Felipe Calderón

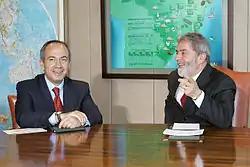
Felipe Calderón And Luiz Inácio Lula da Silva, President Of Brasil

The Mexican government has also ordered Mexican soldiers and federal police into several cities, most notably Tijuana and Ciudad Juárez. In Tijuana and Ciudad Juárez, the army ordered that all local police officers surrender their weapons, as it was suspected that many officers had ties with drug cartels. Other states where actions were taken include Michoacán, Tamaulipas, Tabasco, and Guerrero.